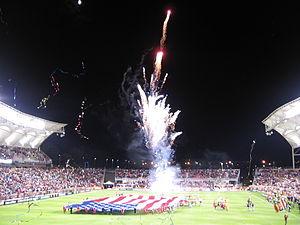
Le Rio Tinto Stadium est un stade de football et de rugby à XV situé à Sandy dans la banlieue de Salt Lake City dans l'Utah.